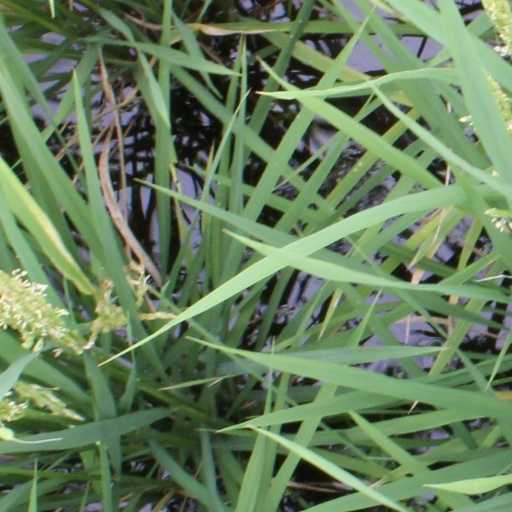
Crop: rice